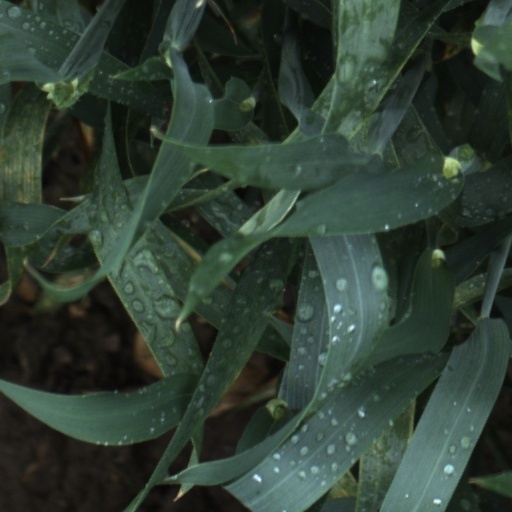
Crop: wheat